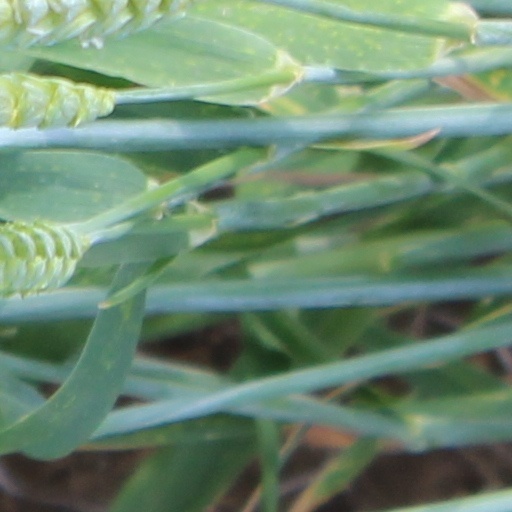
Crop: wheat